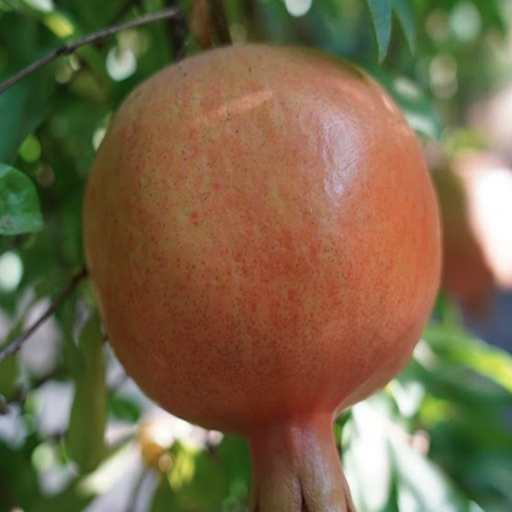
Label: Healthy